Senna pleurocarpa

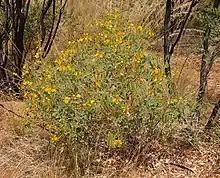
Habit in the Northern Territory

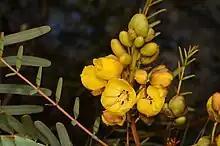
Variety "longifolia" in Idalia National Park

Senna pleurocarpa, commonly known as fire bush or chocolate bush, is a species of flowering plant in the family Fabaceae and is endemic to Australia. It is a spreading shrub with pinnate leaves with five to seven pairs of broadly elliptic to egg-shaped leaflets, and groups of five to twelve yellow flowers arranged in dense groups of twenty to sixty on the ends of branches and in upper leaf axils.